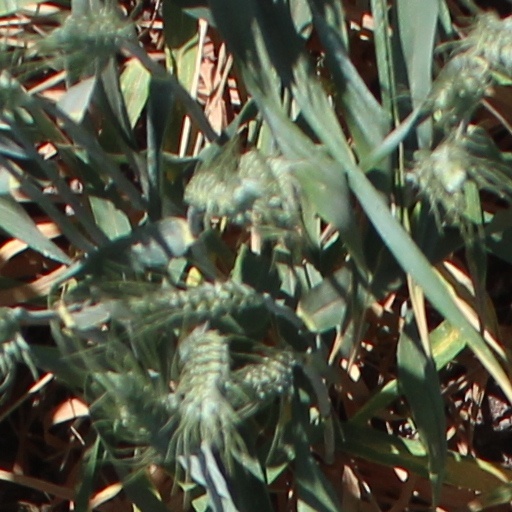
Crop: wheat